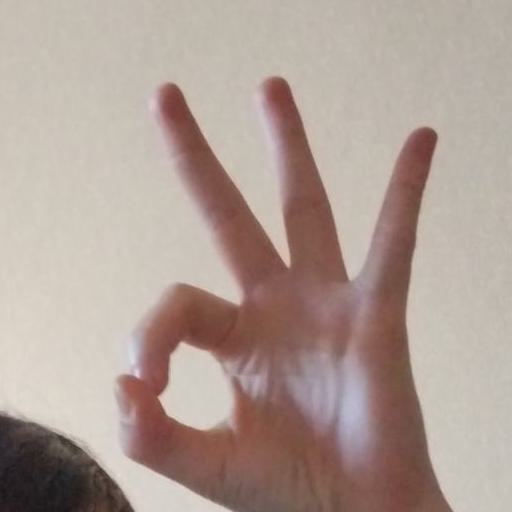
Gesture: ok